Real Maestranza de Caballería de Sevilla

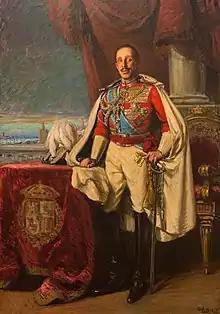
Alfonso XIII in the distinctive uniform of the order. The uniform is nowadays worn by some nobles on the occasion of their wedding.

The Real Maestranza de Caballería de Sevilla (Spanish for 'Royal Cavalry Armory of Seville') is a Spanish maestranza de caballería or chivalric order created in 1670 from the remnants of the preceding "Cofradía de San Hermenegildo" (or "Hermandad Caballeresca"). It was created under the advocacy of the patron saint, Our Lady of the Rosary, and its original purpose was to train nobles in the use of arms and war horsemanship in order to better serve the Spanish Crown. It also served to train officers for the army.